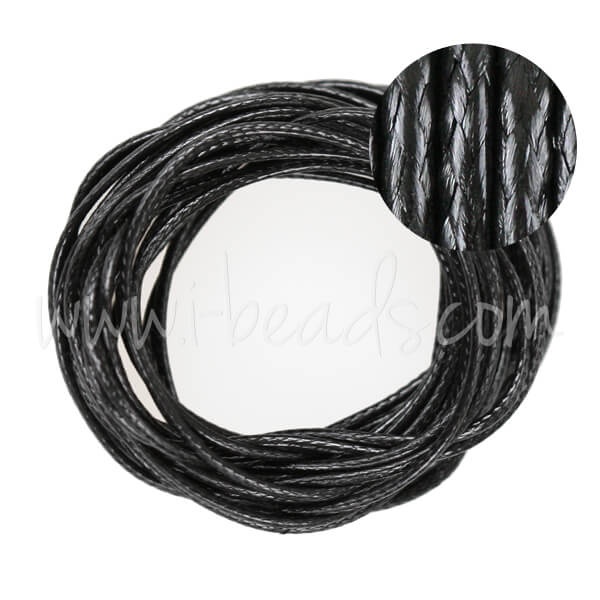
Cordon snake noir 1mm (5m)
Brand: i-Perlen
Découvrez ce cordon au tissage particulier. Son aspect lisse offre une finition parfaite. Ce lien existe dans une multitude de coloris différents, il est parfait pour créer des bracelets, colliers et toute autre créations de bijoux avec des noeuds.
Category: Arts & Entertainment > Hobbies & Creative Arts > Arts & Crafts > Art & Crafting Materials > Crafting Fibers > Jewelry & Beading Cord